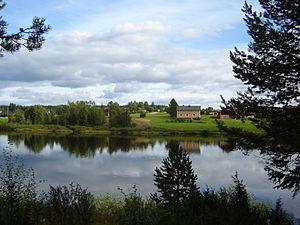
La Kitinen est une rivière de Finlande en Laponie et un affluent du Kemijoki.